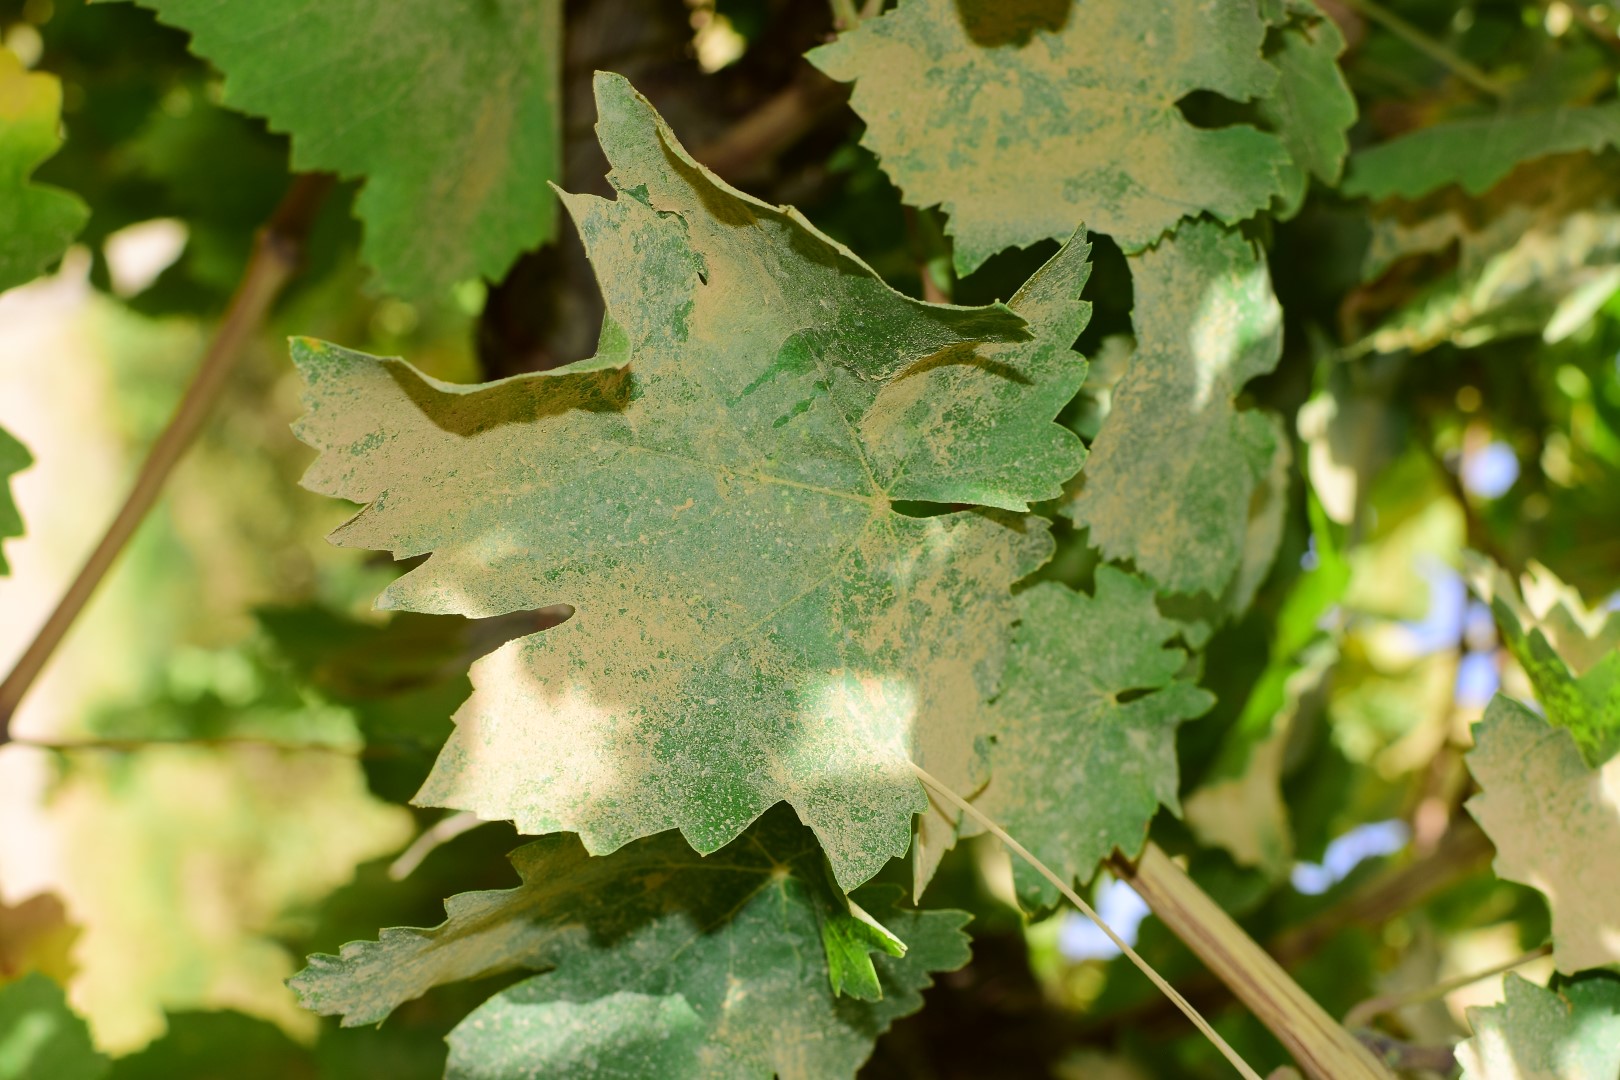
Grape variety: Thompson Seedless